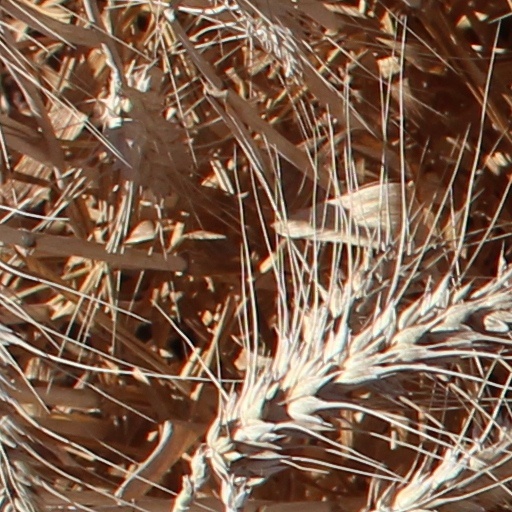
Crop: wheat